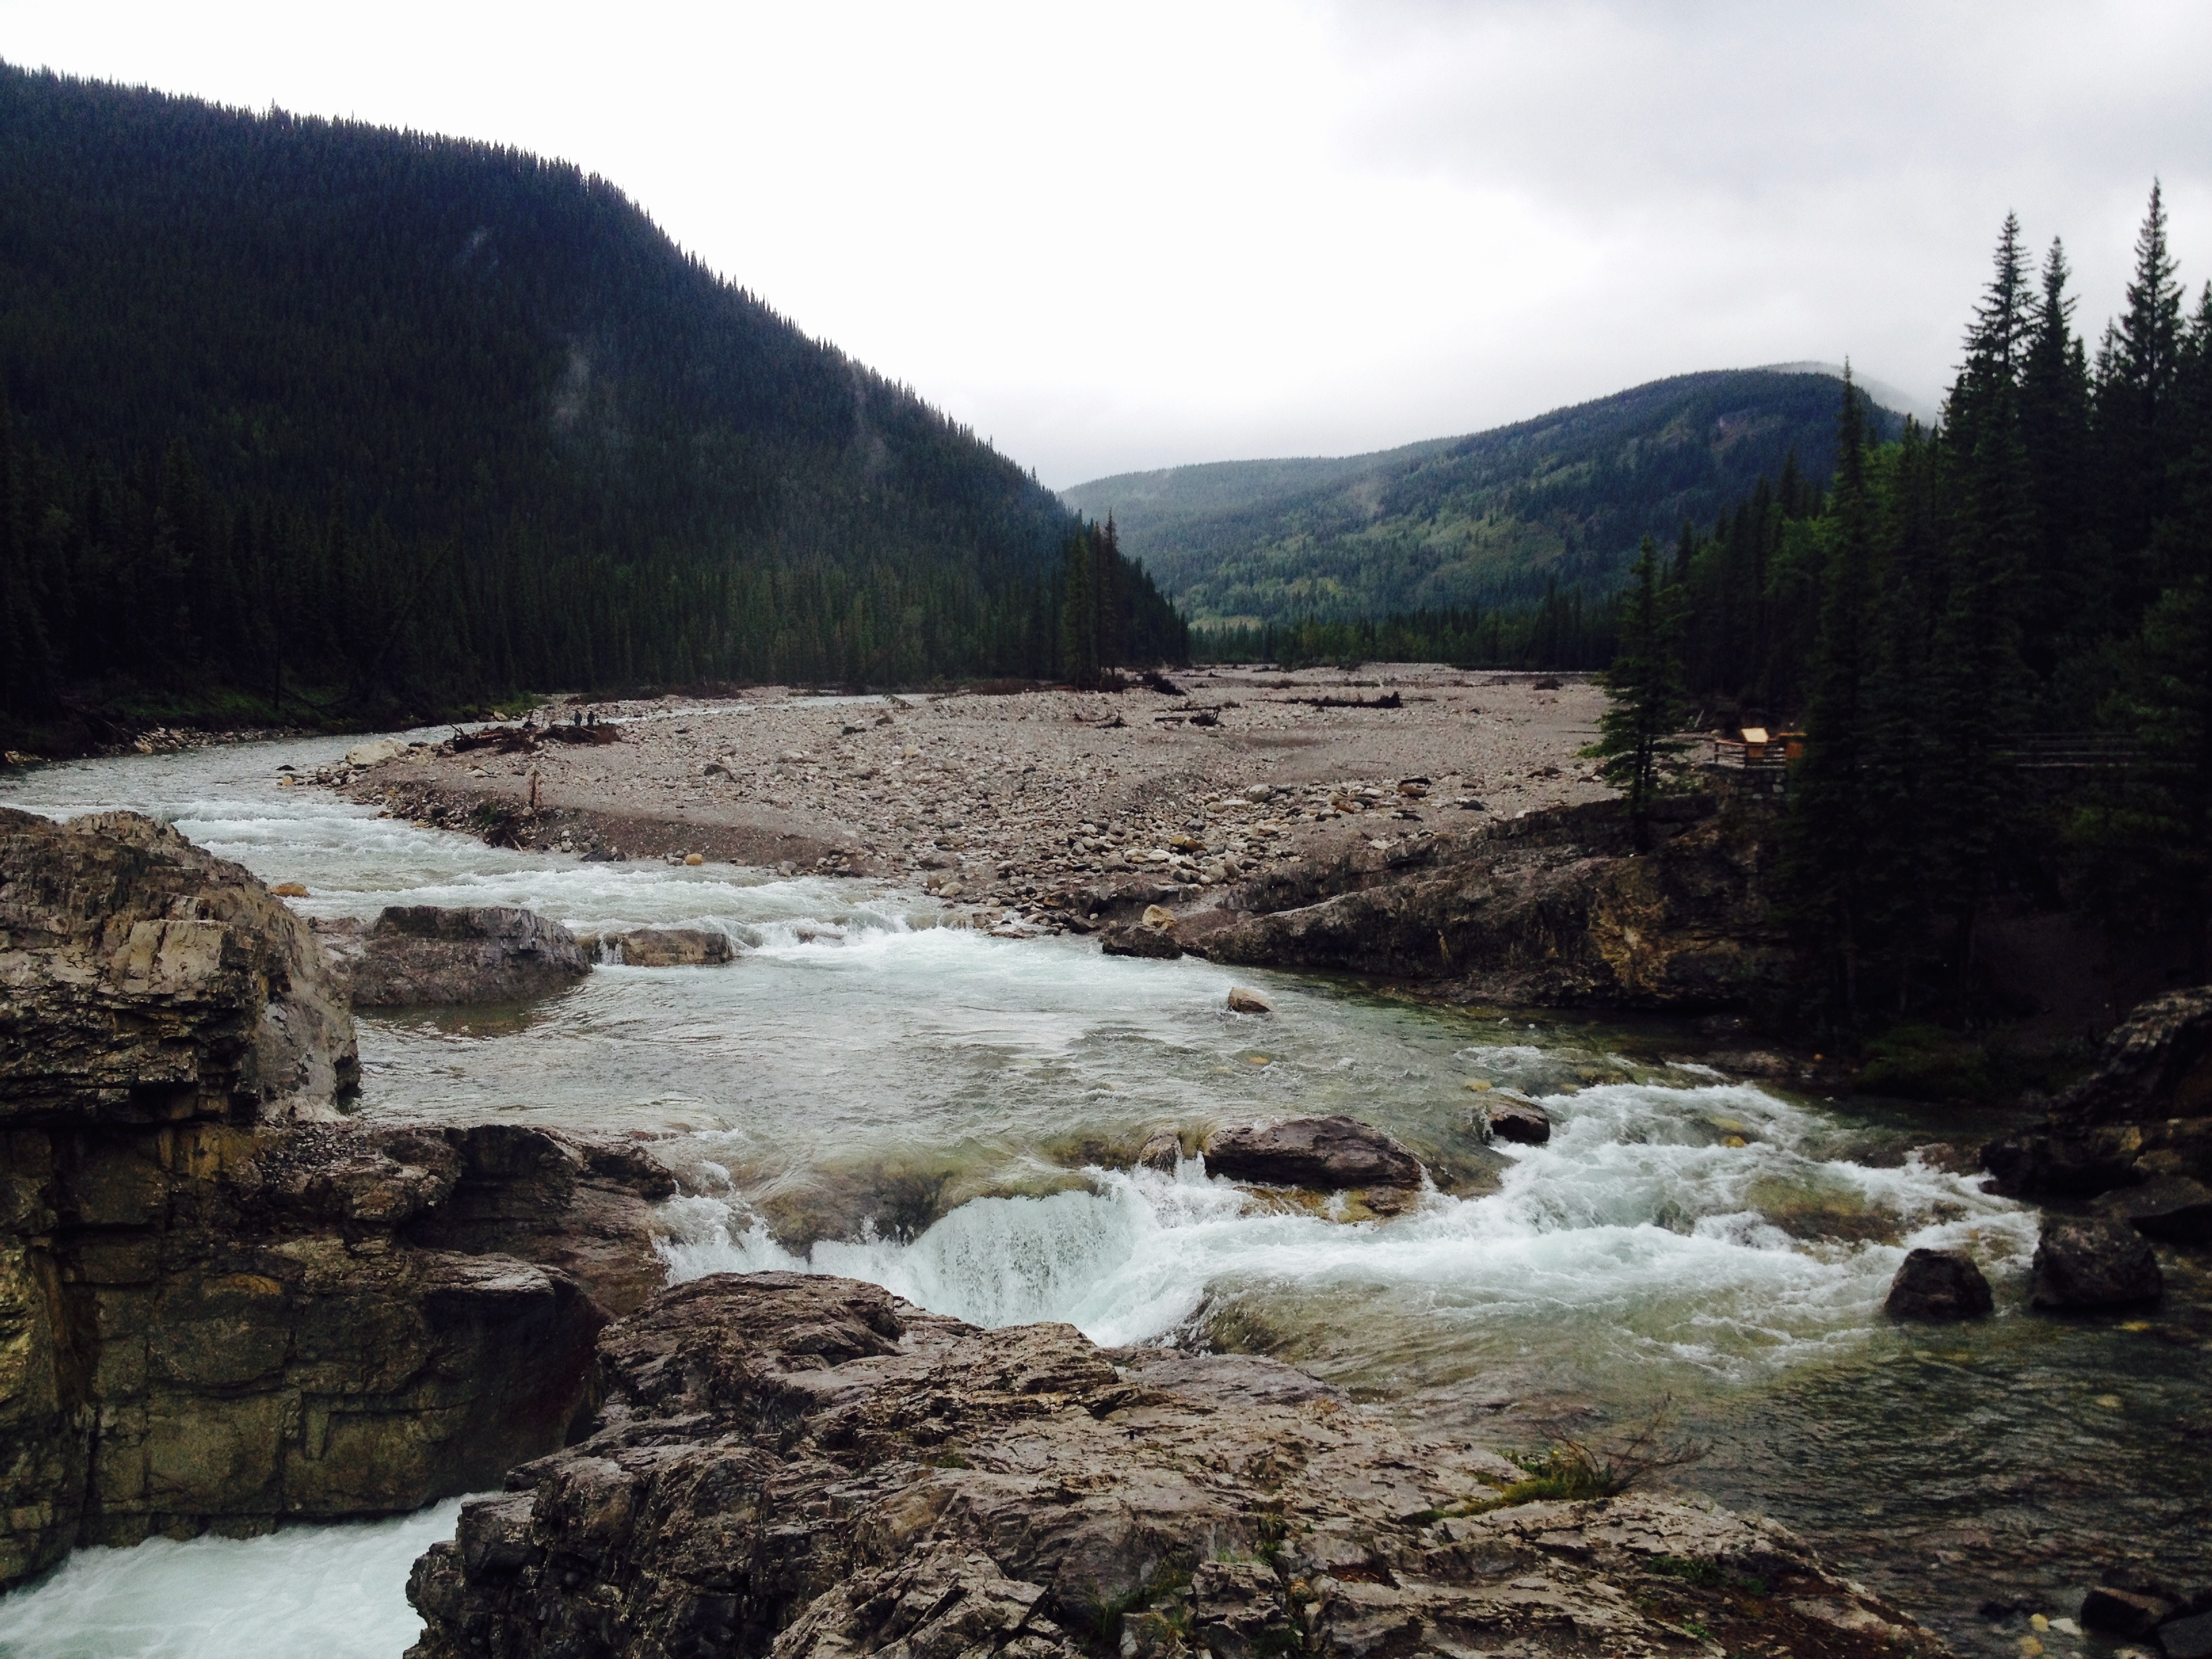
landscape, water, wilderness, mountain, lake, river, valley, stream, rapid, national park, body of water, geology, loch, water feature, wadi, landform, geographical feature, mountainous landforms